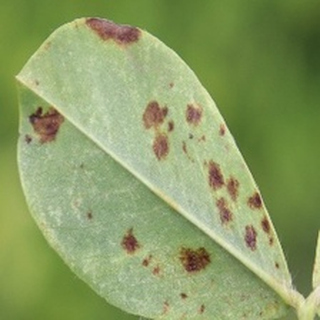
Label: groundnut_rust